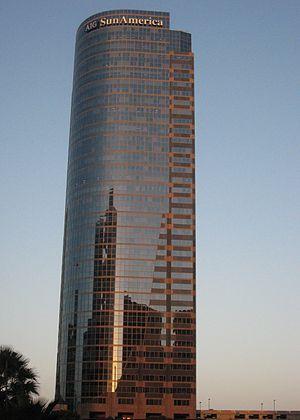
Cette liste des plus hauts immeubles de Los Angeles recense en fonction de leur hauteur les gratte-ciel situés dans la ville américaine de Los Angeles, en Californie. Le plus haut bâtiment de la ville est la U.S. Bank Tower, inaugurée en 1989 ; elle compte 73 étages surplombe de 310 mètres de haut Downtown Los Angeles. C'est également le plus haut édifice de Californie, et le dixième plus haut bâtiment du pays. Le deuxième gratte-ciel de Los Angeles et de Californie est l'Aon Center, de 262 mètres de haut. Huit des dix plus hauts édifices de Californie sont situés à Los Angeles.